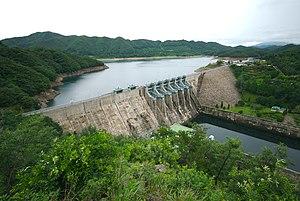
Le secteur de l'énergie en Corée du Sud joue un rôle majeur dans l'économie de la Corée du Sud et tient une place de premier plan dans les marchés mondiaux.